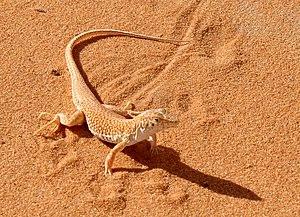
Acanthodactylus longipes est une espèce de sauriens de la famille des Lacertidae.
Acanthodactylus est un genre de sauriens de la famille des Lacertidae. Ils sont appelés Acanthodactyles en français.